Tyrannosauridae

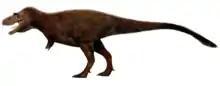
"Gorgosaurus" restoration with speculative plumage, a trait inferred by phylogenetic bracketing

An ongoing debate in the paleontological community surrounds the extent and nature of tyrannosaurid integumentary covering. Long filamentous structures have been preserved along with skeletal remains of numerous coelurosaurs from the Early Cretaceous Yixian Formation and other nearby geological formations from Liaoning, China. These filaments have usually been interpreted as "protofeathers," homologous with the branched feathers found in birds and some non-avian theropods, although other hypotheses have been proposed. A skeleton of "Dilong" was described in 2004 that included the first example of "protofeathers" in a tyrannosauroid. Similarly to down feathers of modern birds, the "protofeathers" found in "Dilong" were branched but not pennaceous, and may have been used for insulation. The discovery and description of the feathered tyrannosauroid "Yutyrannus" in 2012 indicates the possibility large tyrannosaurids were also feathered as adults.